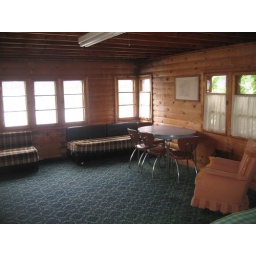
Guest house with great windows over looking Ruth Lake